William Rowley (Royal Navy officer)

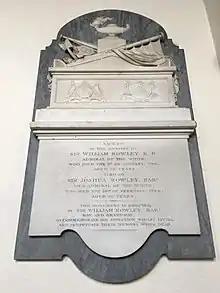
Memorial to William Rowley in St Mary's church, Stoke-by-Nayland, Suffolk

William Rowley married Arabella Dawson and had five children: four sons and one daughter. Several of his descendants reached high positions in the Navy including his son Vice Admiral Sir Joshua Rowley, his grandson Admiral Sir Josias Rowley, his grandson Admiral Sir Charles Rowley and his grandson Admiral of the Fleet Sir George Martin.